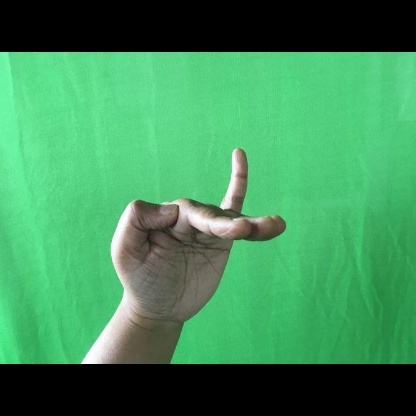
Mudra: Hamsapaksha